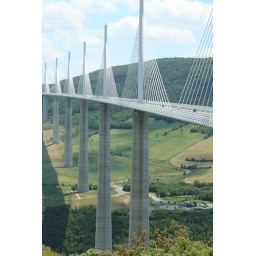
Possibly the most impressive bridge in the world, spanning the river Tarn close to the town of Millau.